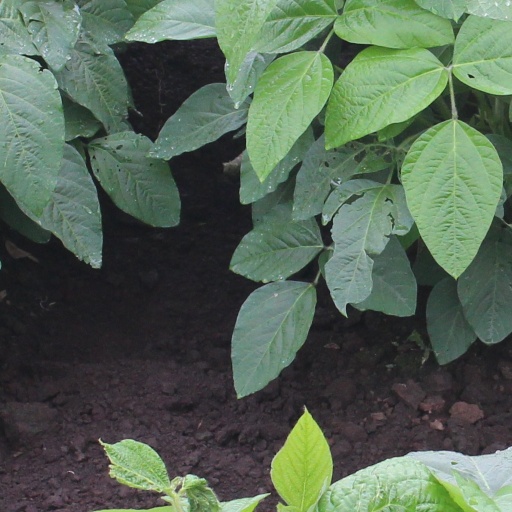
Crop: soybean